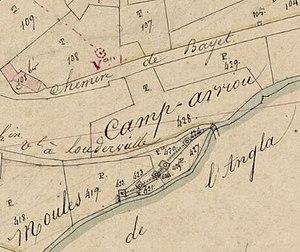
Moulins en 1832
Mont est une commune française située dans le département des Hautes-Pyrénées en région Occitanie.